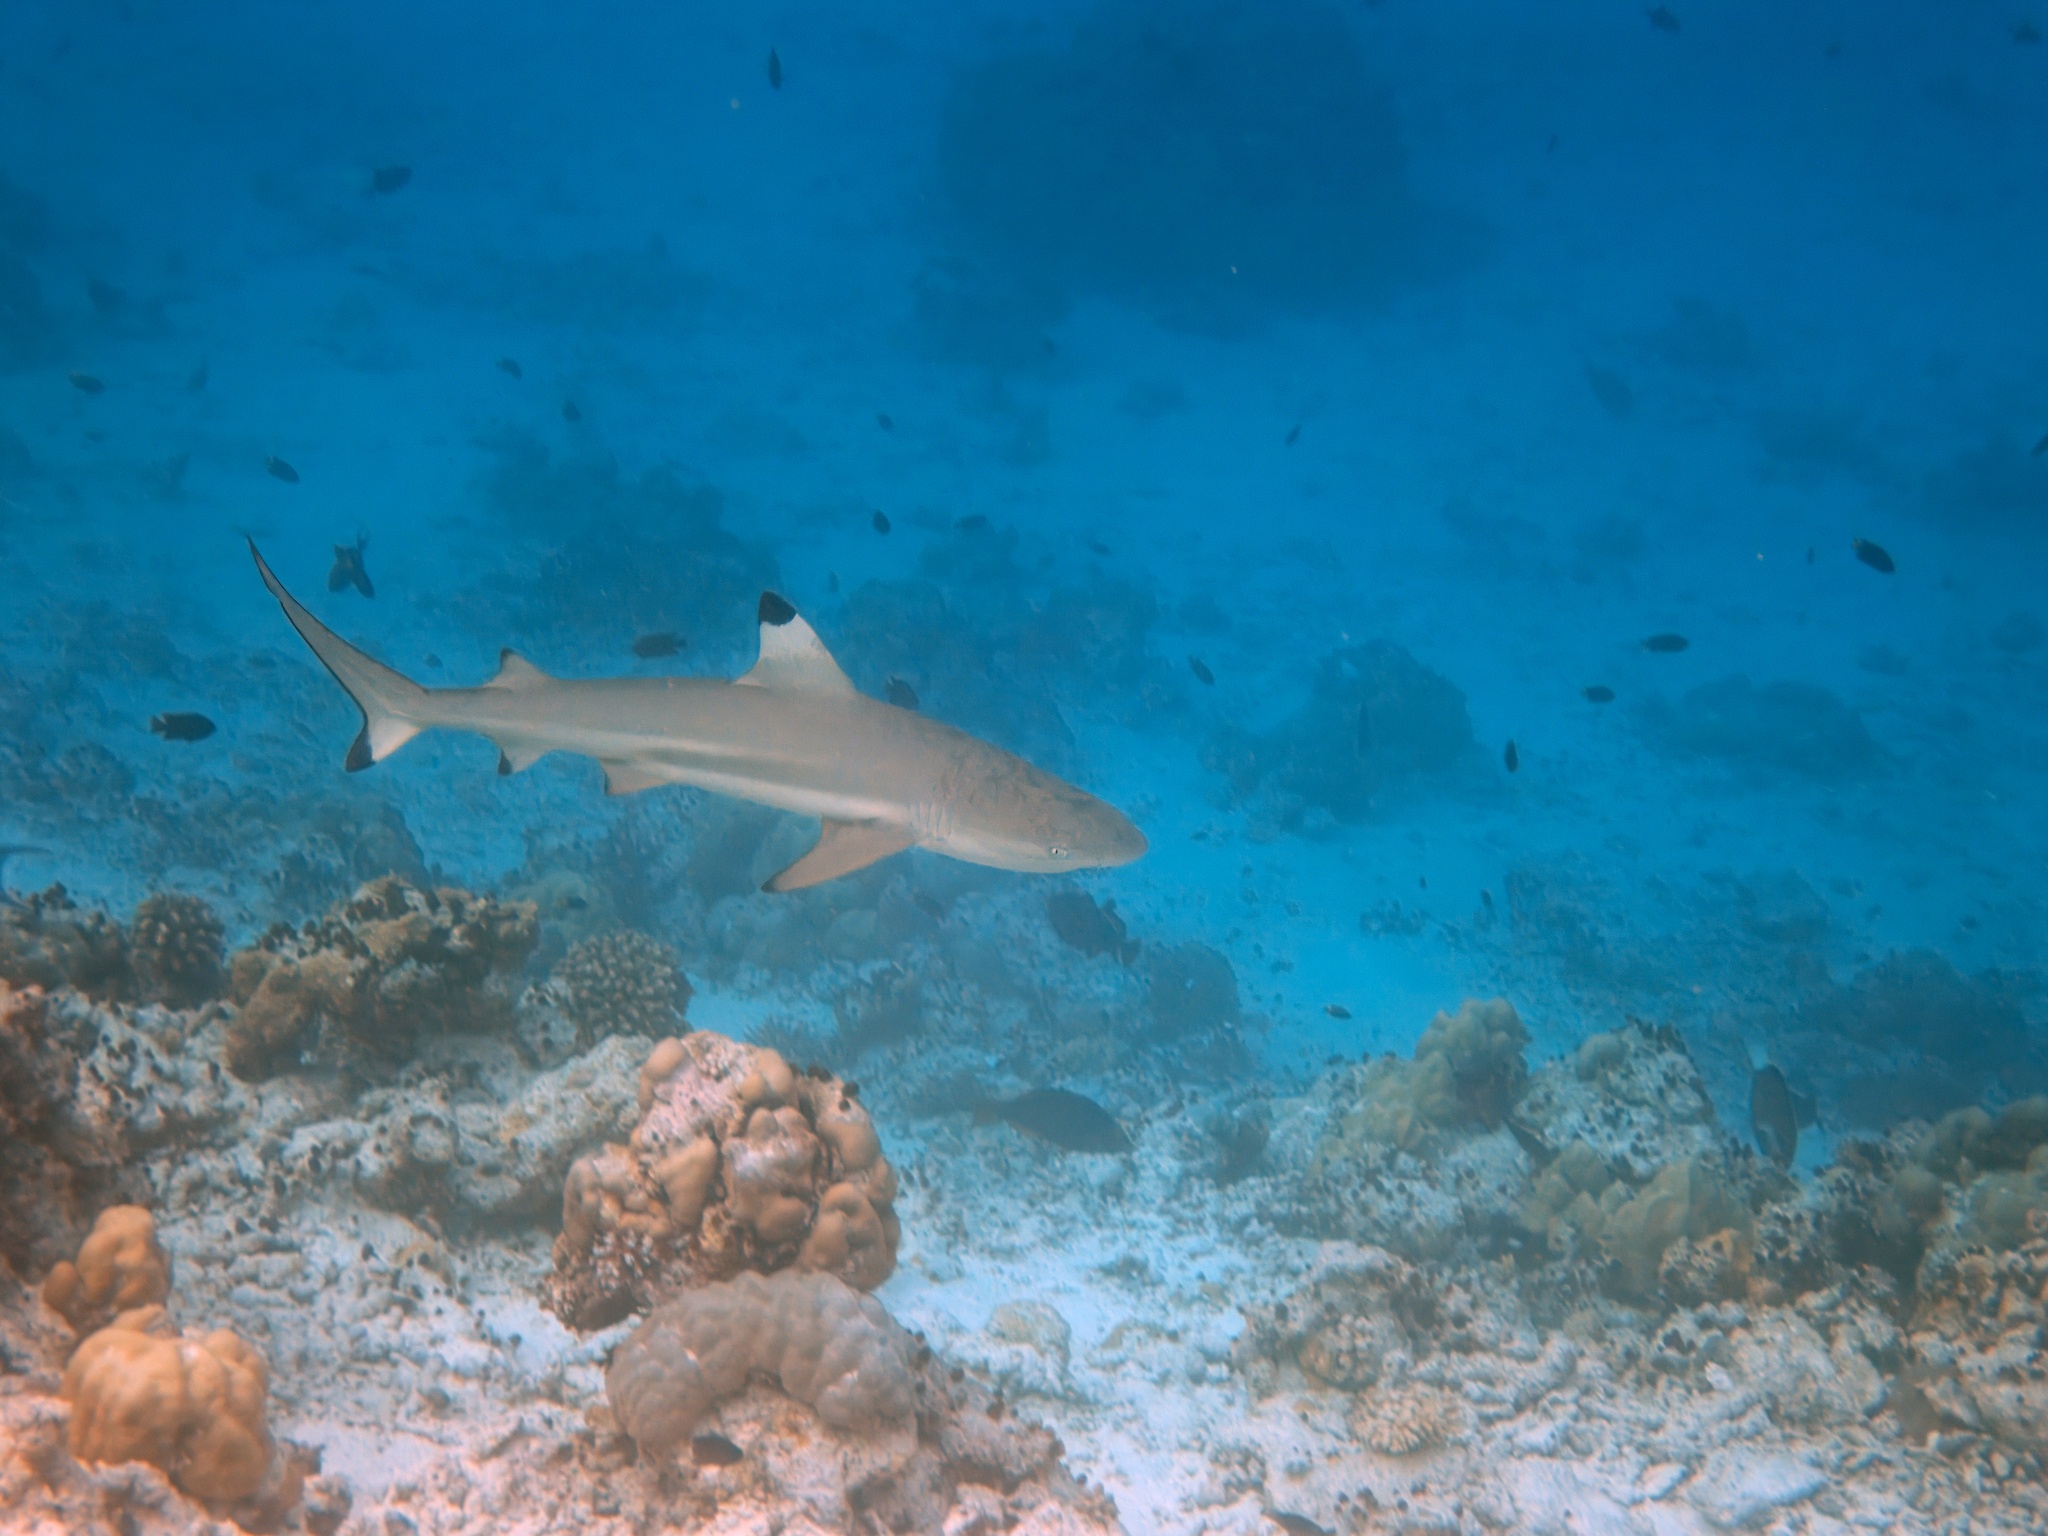
Carcharhinus melanopterus (Blacktip Reef Shark)